Tallahassee station

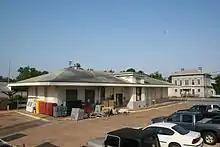
1905 Seaboard passenger station (now CSX Tallahassee operations), with old depot in background

The station is one of the oldest railroad buildings in Florida and is one of only three surviving railroad depots in the state built prior to the start of the American Civil War. It was originally built in 1858 by the Pensacola and Georgia Railroad, which provided freight and passenger service east to Lake City (where there was connecting service to Jacksonville via the Florida, Atlantic and Gulf Central Railroad), west to Quincy, and north to Georgia via the railroad's Live Oak branch. In 1869, during Reconstruction, the newly formed Jacksonville, Pensacola and Mobile Railroad (JP&M) took over freight and passenger service to the depot and extended service further west to Chattahoochee, where the Louisville and Nashville Railroad eventually provided connecting service to Pensacola.